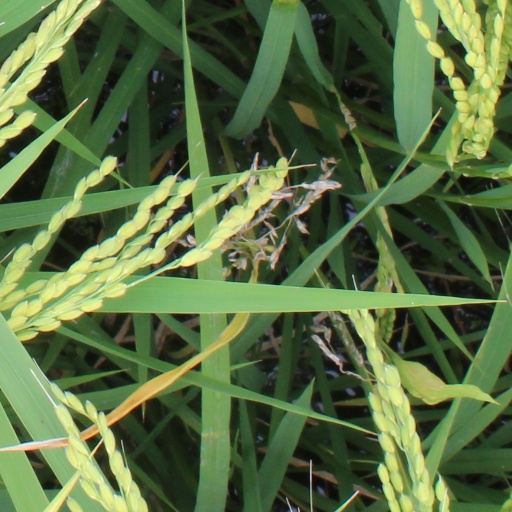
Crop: rice